George Peabody

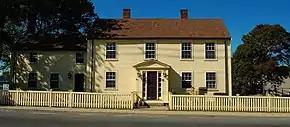
Peabody's birthplace, now the George Peabody House Museum, in Peabody, Massachusetts

Peabody was born in 1795 in what was then Danvers (now Peabody), Massachusetts. His family had Puritan ancestors in the state. As one of seven children in a poor family, George suffered some deprivations during his childhood, and was able to attend school for only a few years. When he was a teenager, his father died, and he worked in his brother's shop to support his widowed mother and six siblings. He later expressed "I have never forgotten and never can forget the great privations of my early years". These factors influenced his later devotion to both thrift and philanthropy.